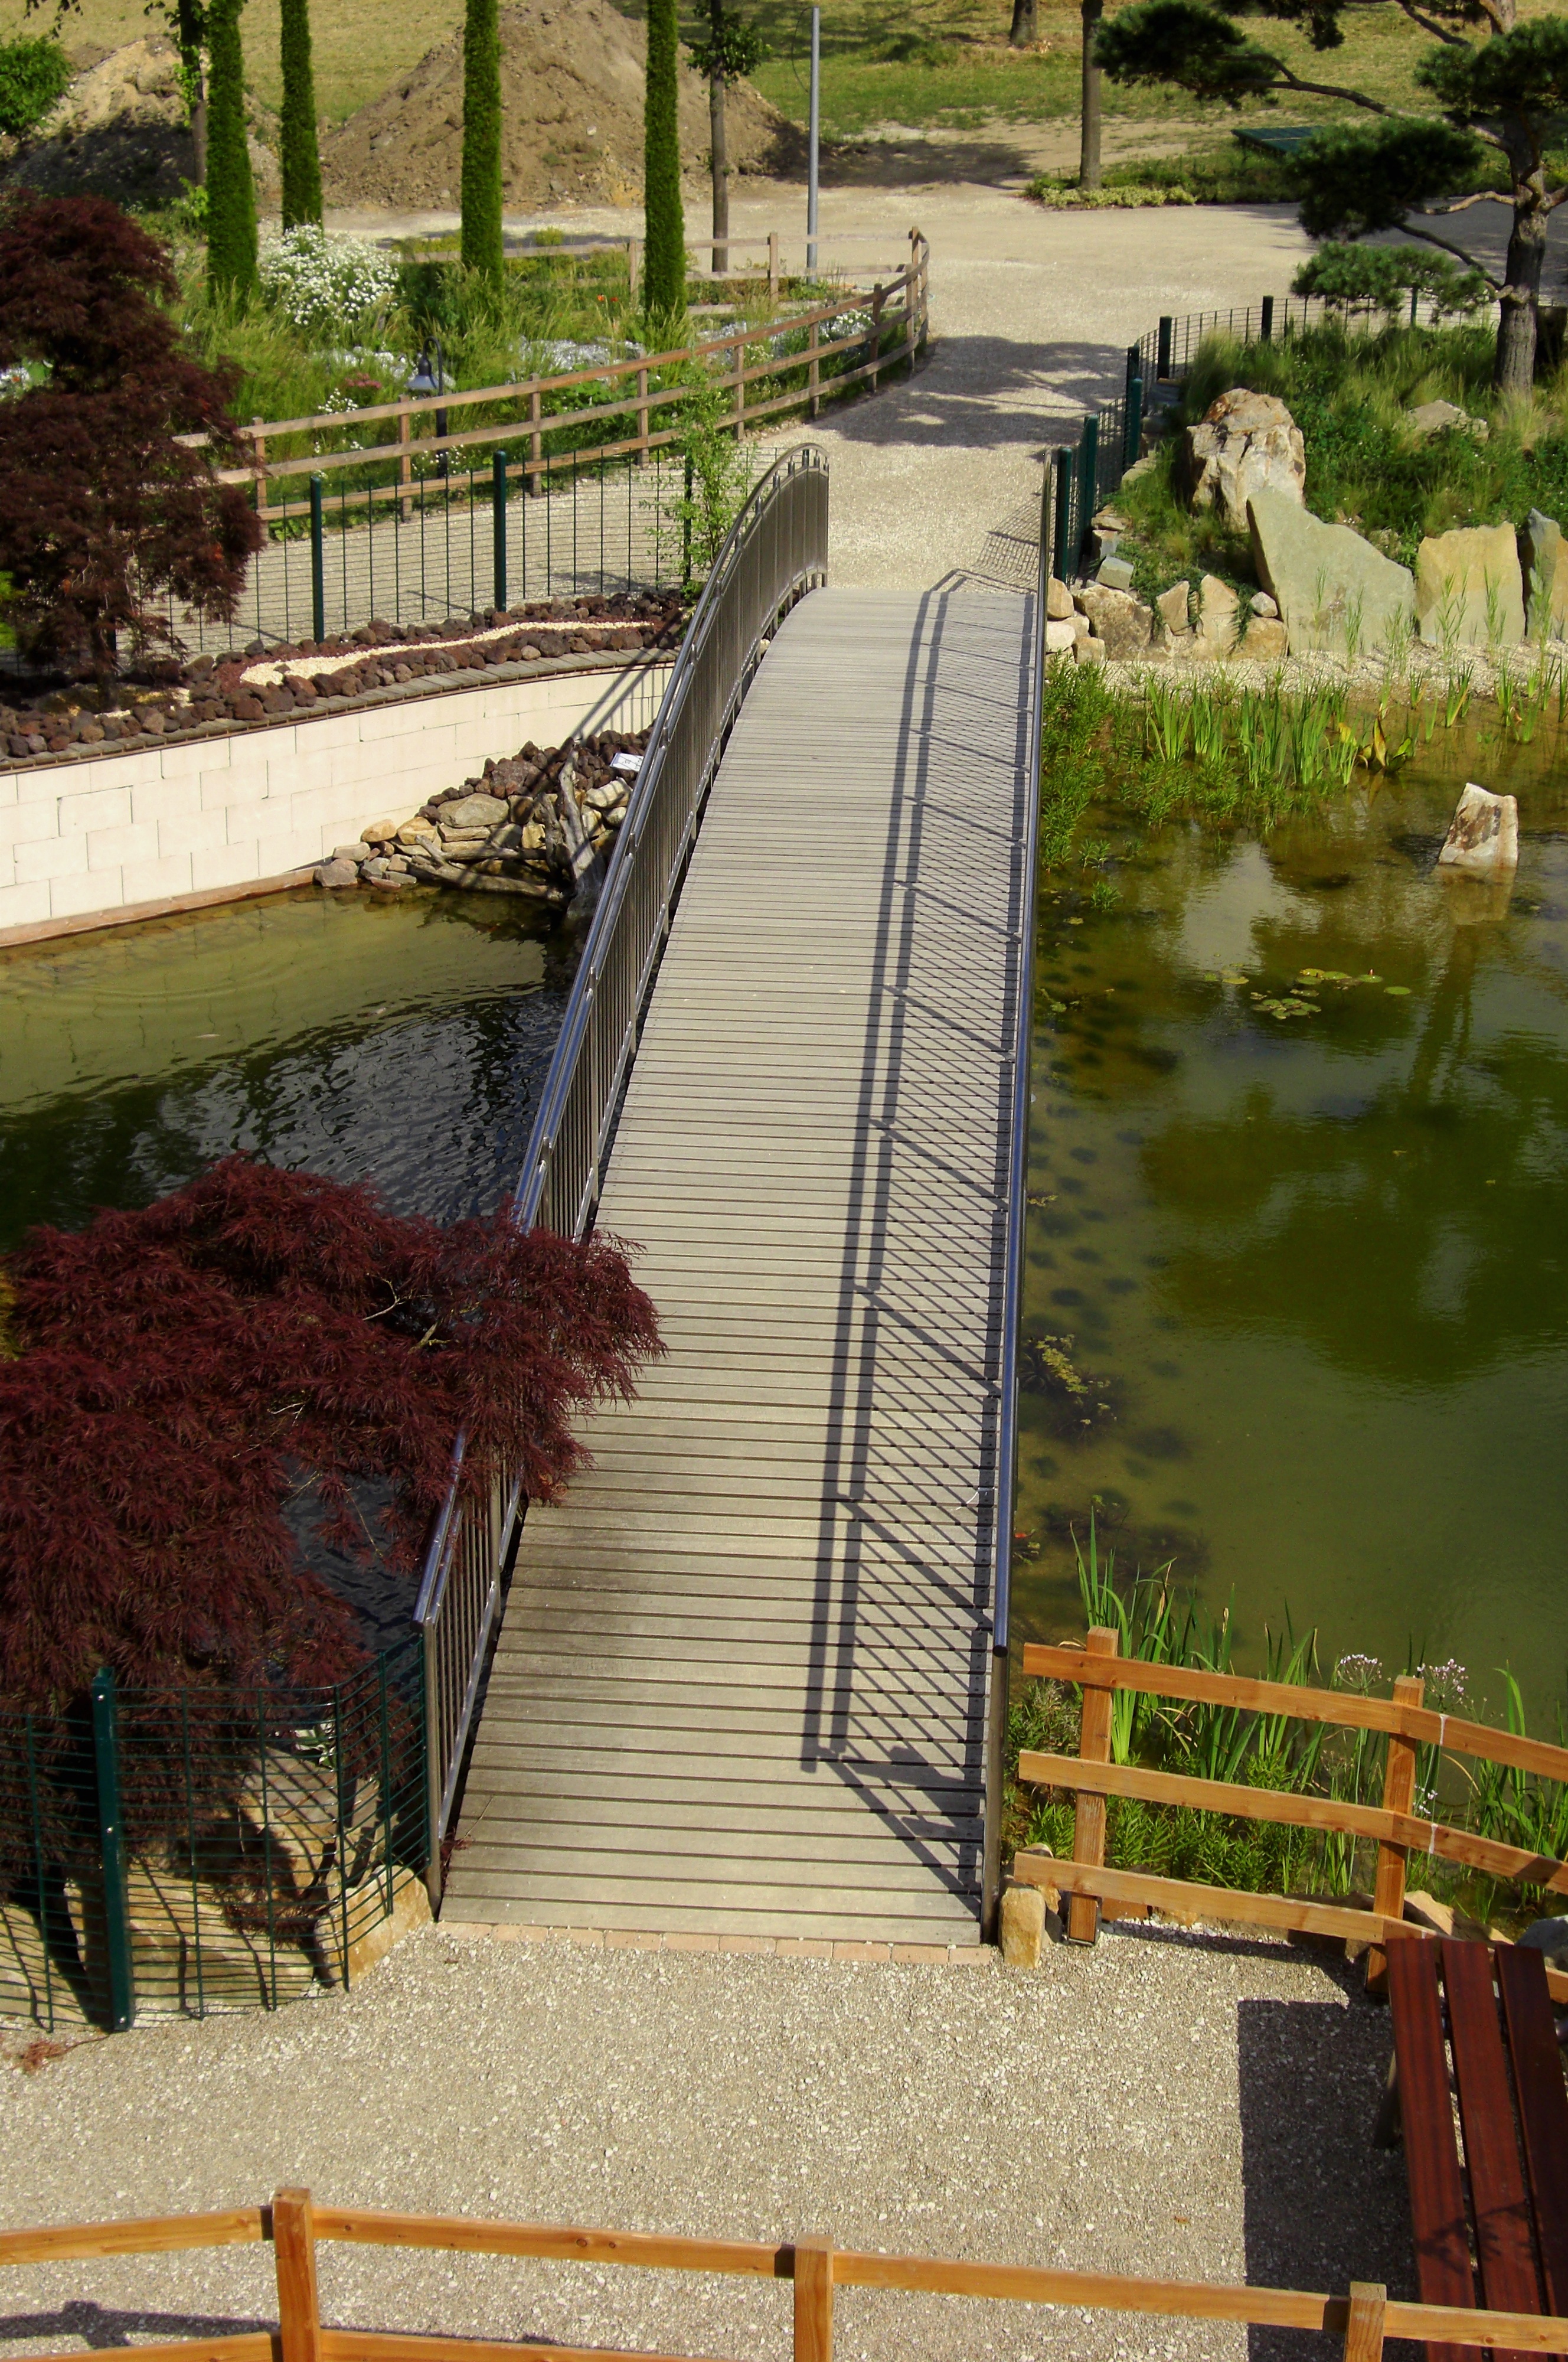
nature, bridge, wall, canal, walkway, pond, scenic, park, garden, waterway